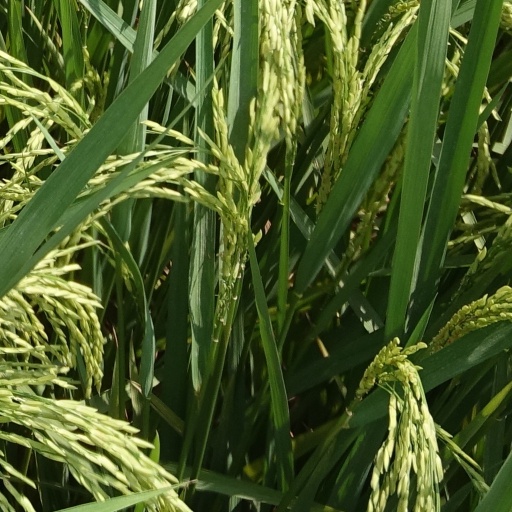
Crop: rice